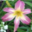
Label: orchid